Dempo SC

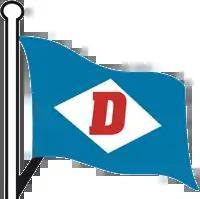

In March 2015, after losing their final match to fellow Goan and relegation threatened club Salgaocar 2–0, they got relegated for the first time from I-league and later participated in I-League 2nd Division. In 2015–16 I-League Second Division season, they clinched title. Then, the club was hit by numerous injuries, which had ruined their season in the top division. Before the start of the 2016–17 season, Dempo, along with fellow Goan clubs, Salgaocar FC and Sporting Clube, announced their withdrawal from the I-League. After their withdrawal from I-League, Dempo participated later editions of the I-League 2nd Division, the second tier of Indian football league system.